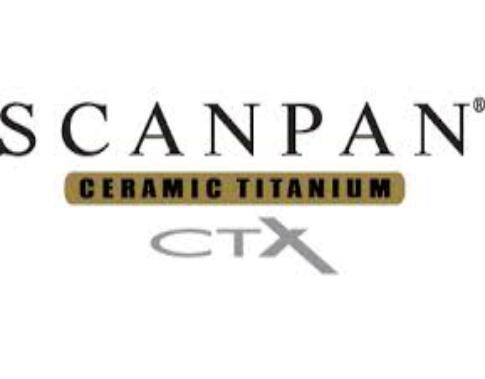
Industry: Necessities